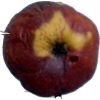
Label: apples